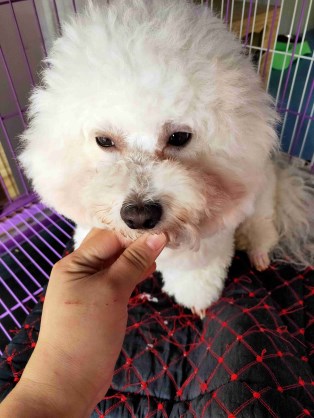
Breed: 3083-n000117-Bichon_Frise